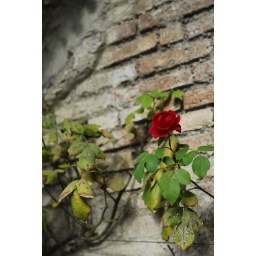
A rose in Rome growing out of a 600 year old stone wall.